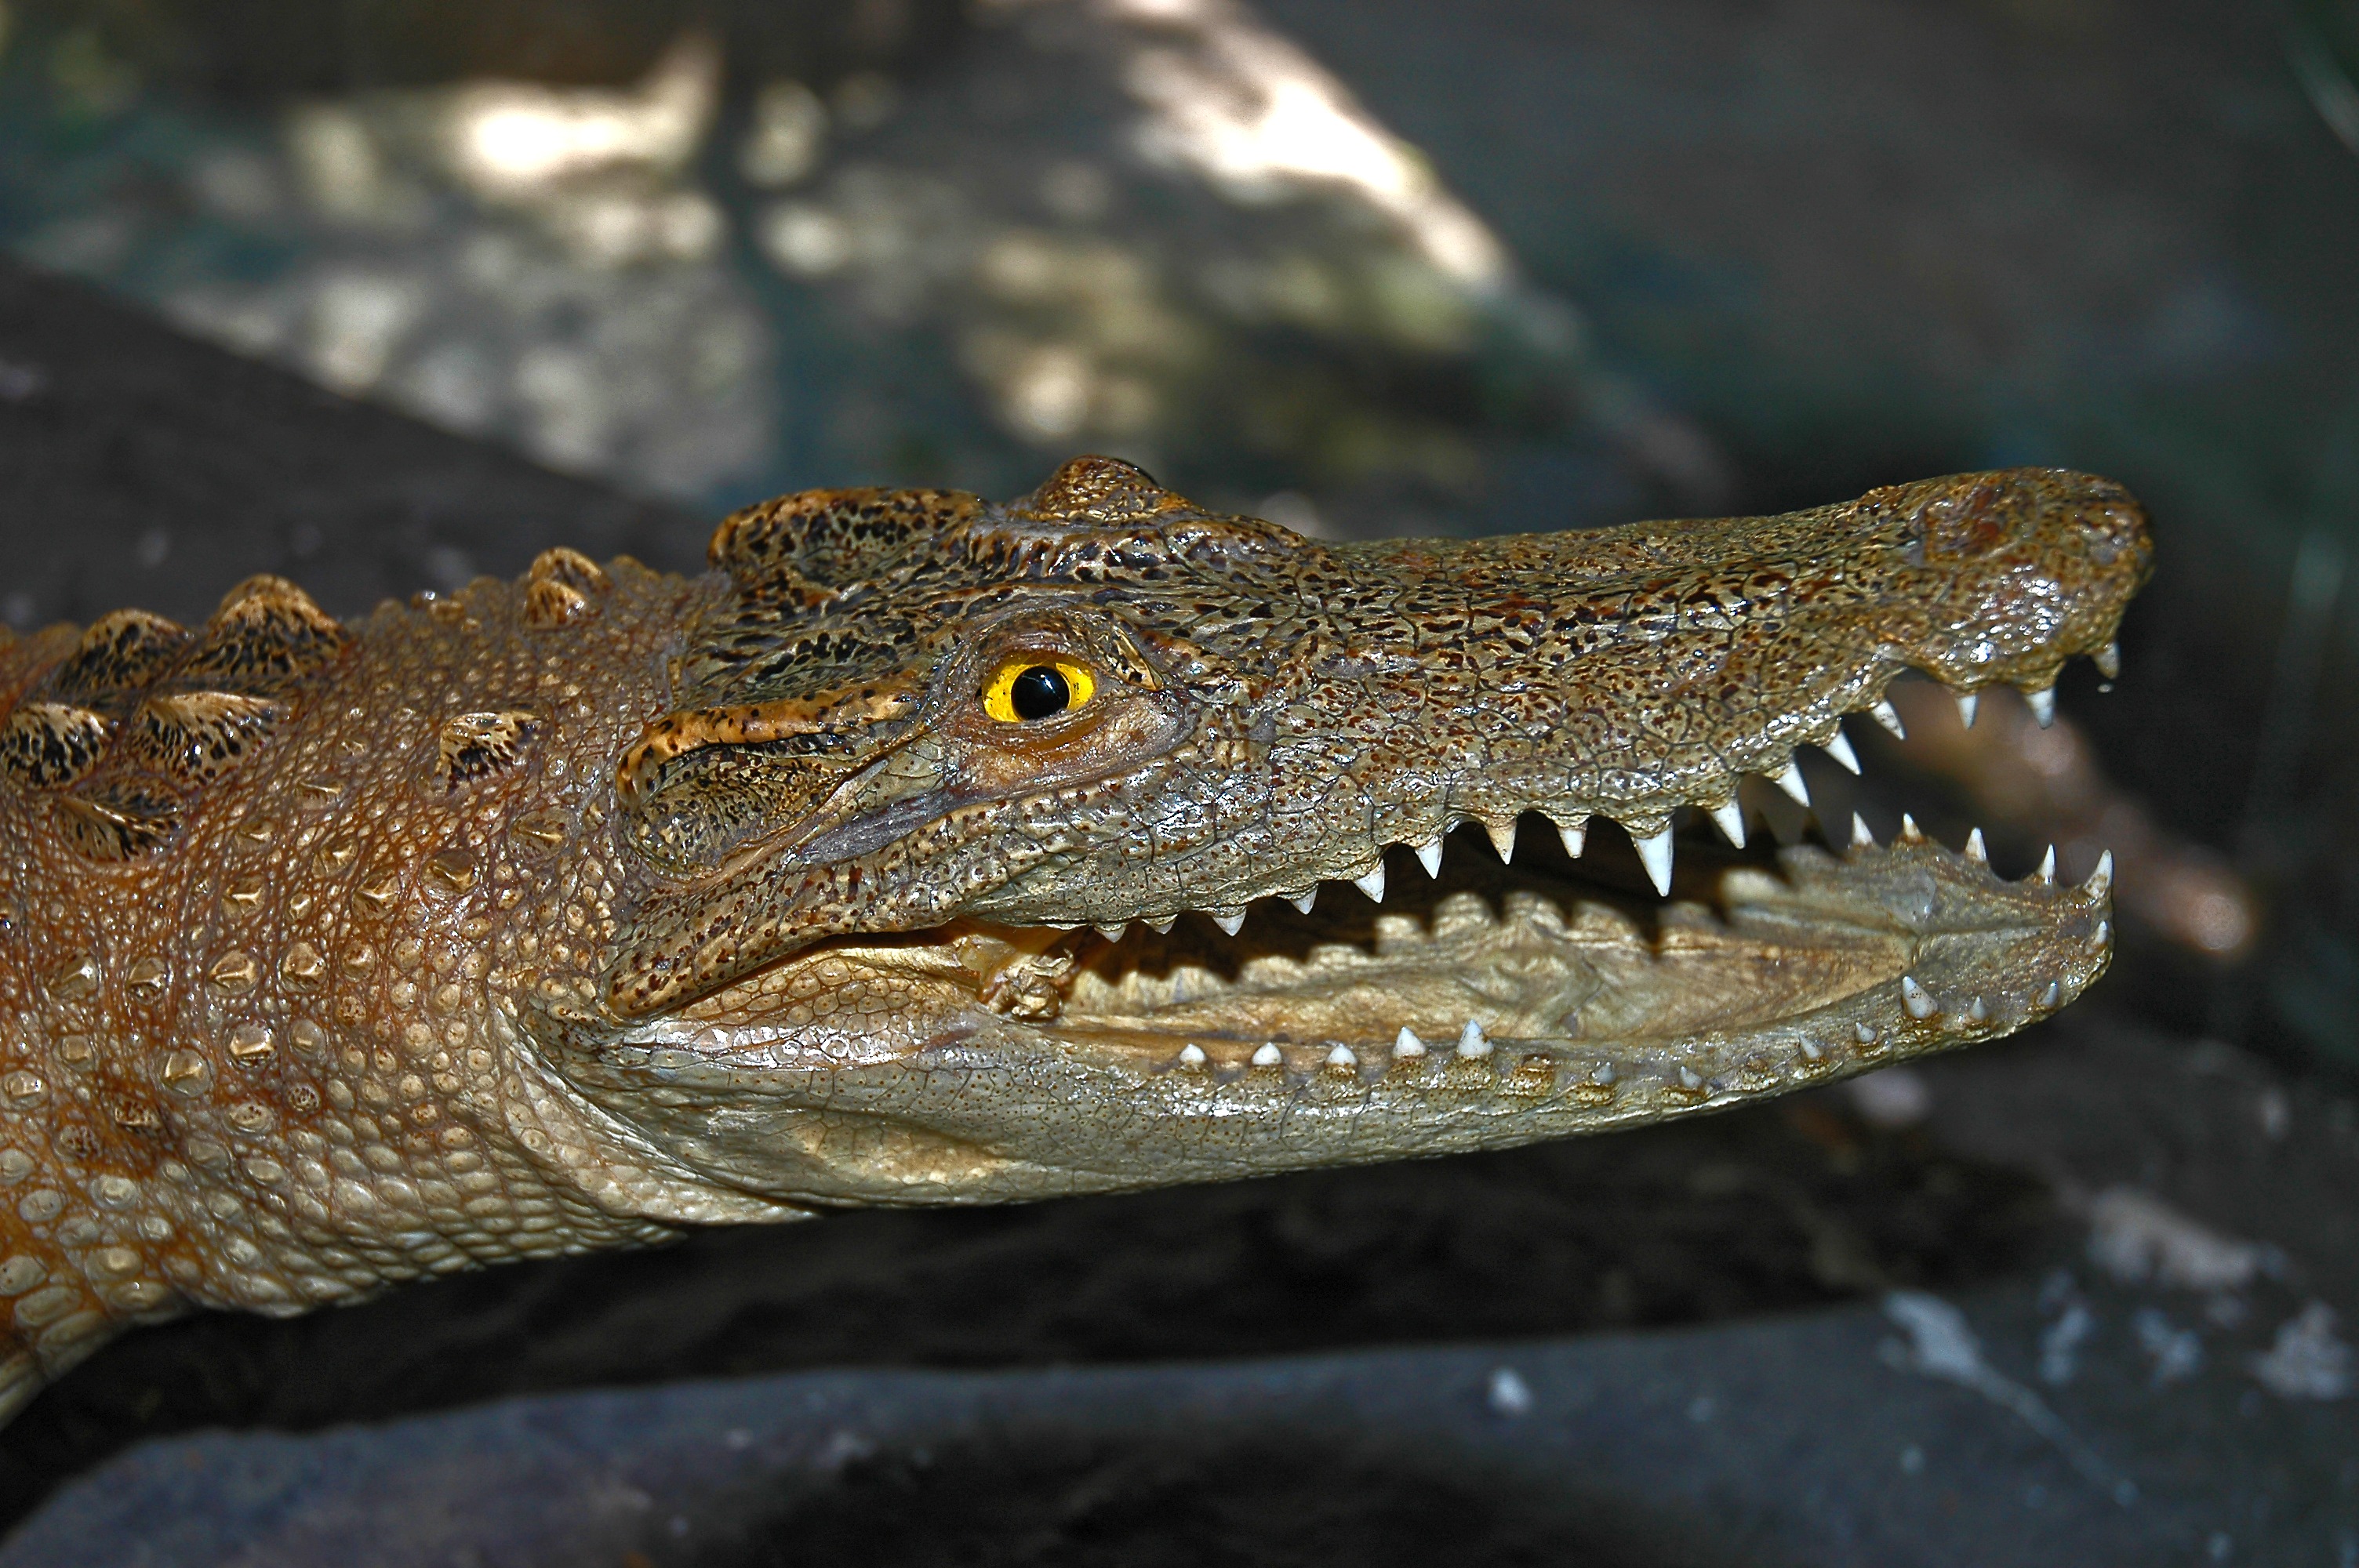
wildlife, portrait, reptile, fauna, crocodile, close up, alligator, vertebrate, serpent, macro photography, agamidae, crocodilia, american alligator, gharial, aligator, nile crocodile